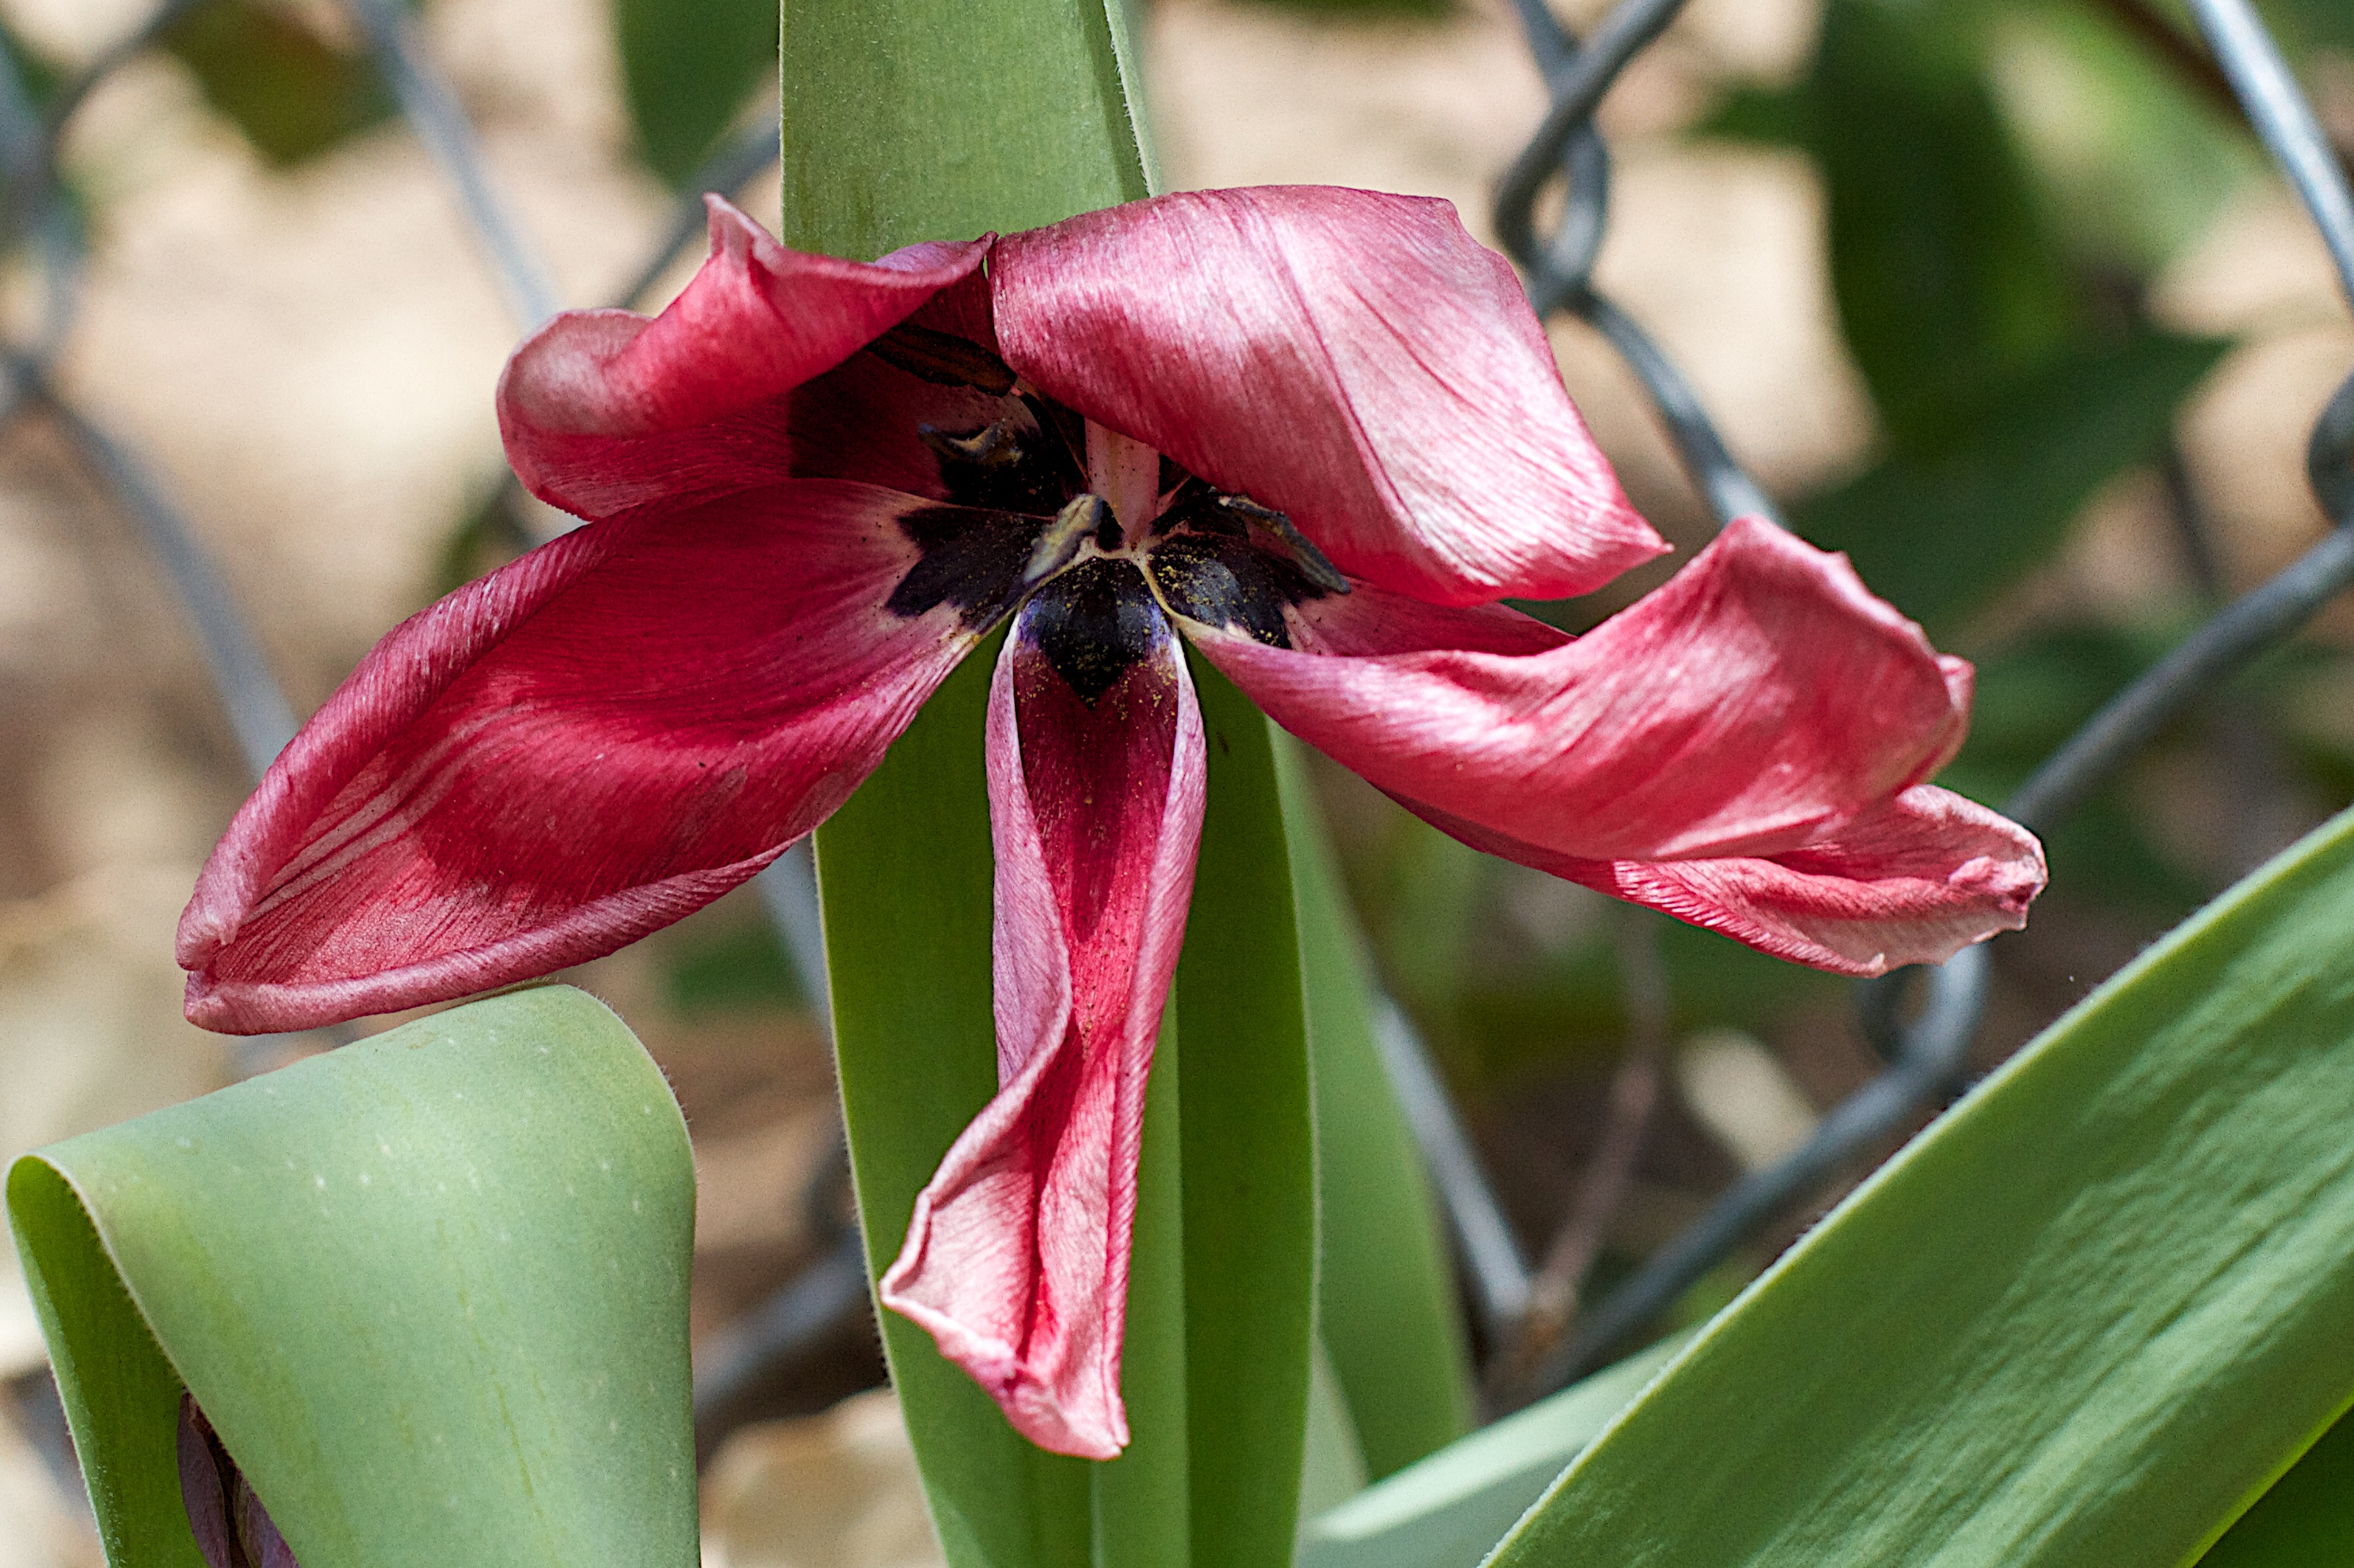
plant, flower, petal, botany, flora, macro photography, flowering plant, plant stem, land plant